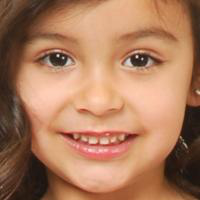
Age group: age 01-10